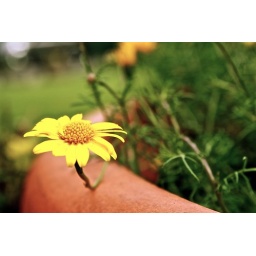
yellow flower in pot.